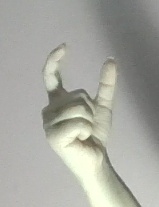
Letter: nun